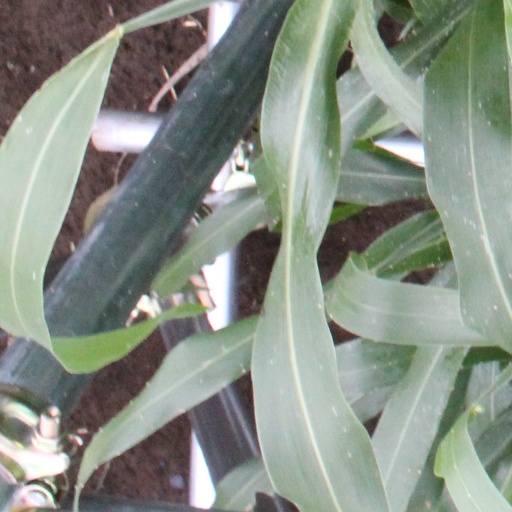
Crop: sorghum